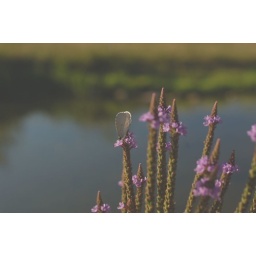
moth on flowers by the river